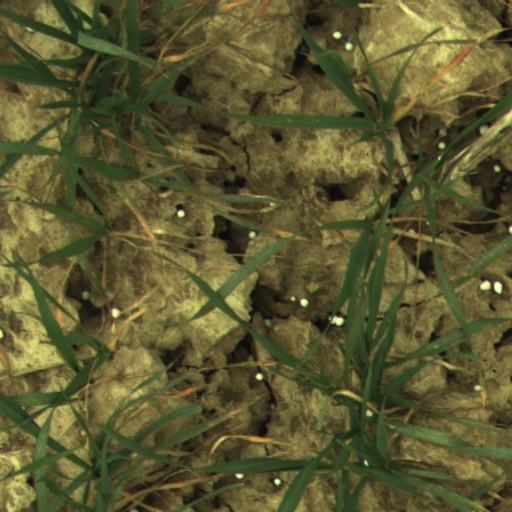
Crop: wheat